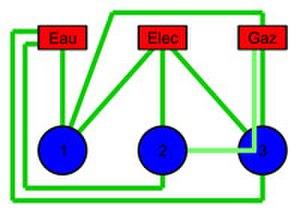
Une solution généralement non admise dans l'énigme des trois maisons.
L'énigme des trois maisons, aussi appelée l'énigme de l'eau, du gaz et de l'électricité, est un jeu mathématique dont l'analyse utilise un théorème de topologie ou de théorie des graphes. Ce problème n'a pas de solution. Georges Perec le cite en 1978 dans son livre Je me souviens : Je me souviens des heures que j'ai passées, en classe de troisième, je crois, à essayer d'alimenter en eau, gaz et électricité, trois maisons, sans que les tuyaux se croisent.